Capesize

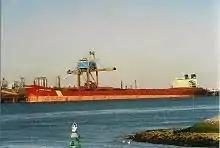
MV "Berge Athene", a capesize bulk carrier of 225,200 DWT, built in 1979

Capesize ships are the largest dry cargo ships with ball mark dimension: about 170,000 DWT (deadweight tonnage) capacity, long, beam (wide), draught (under water depth). They are too large to transit the Suez Canal (Suezmax limits) or Panama Canal (Neopanamax limits), and so have to pass either Cape Agulhas or Cape Horn to traverse between oceans.